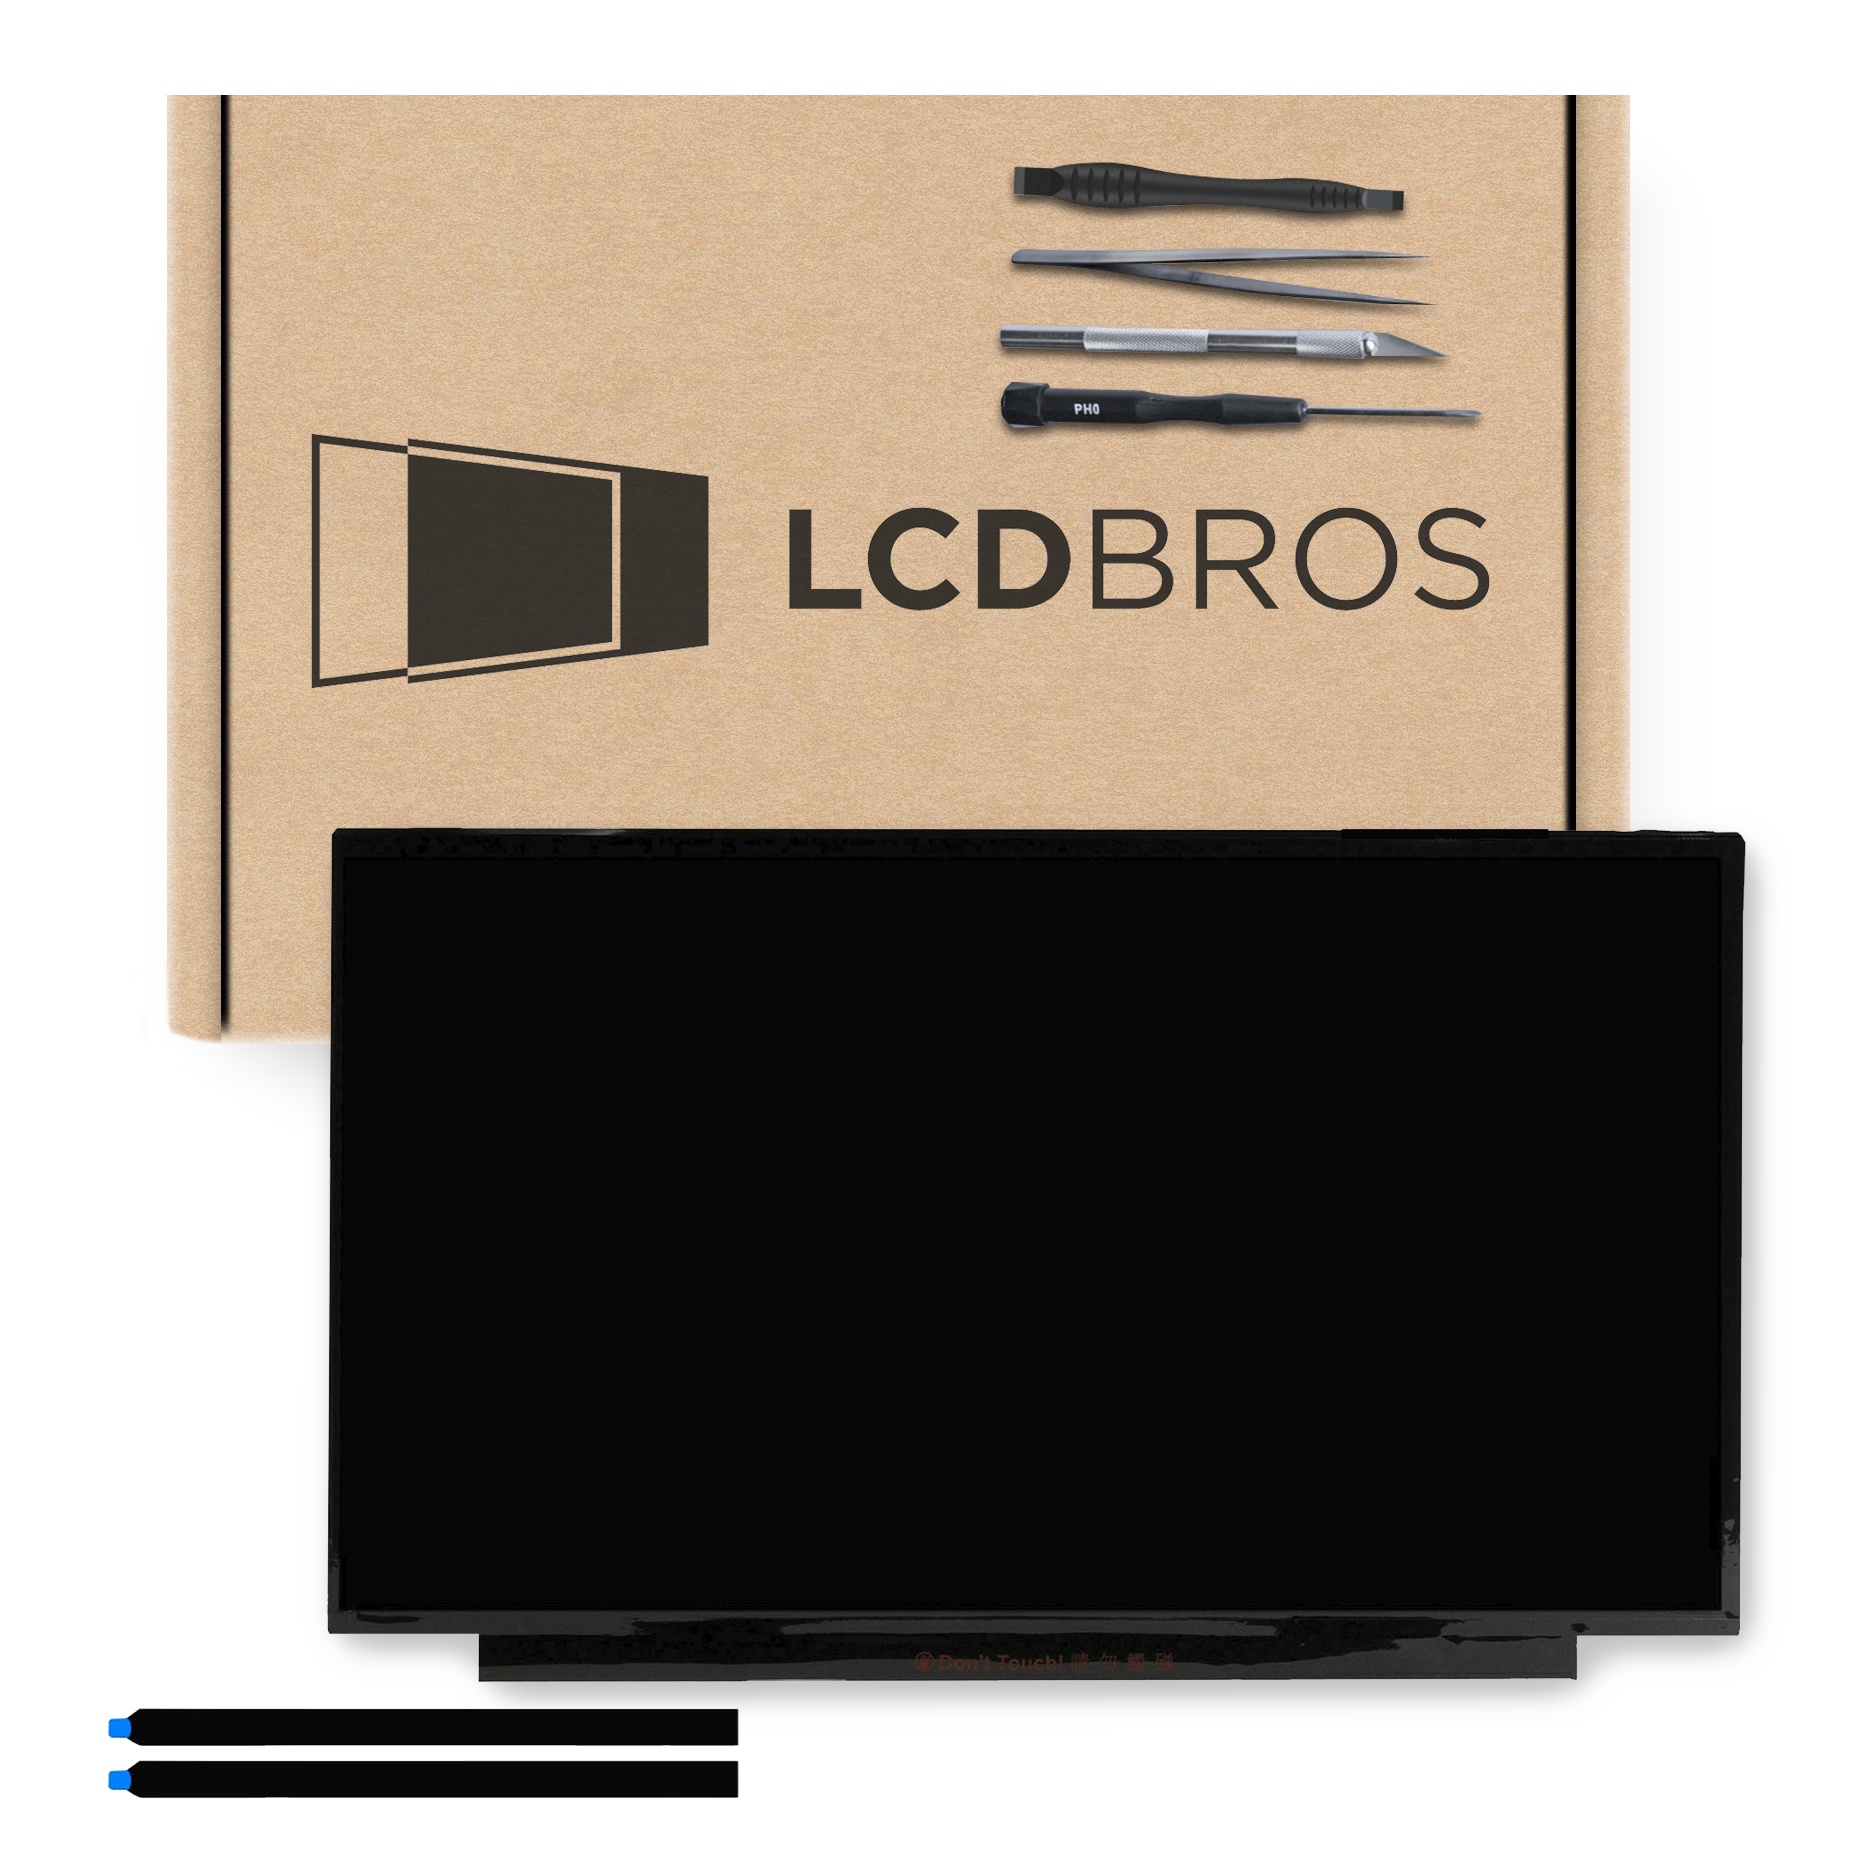
HP PAVILION 15-EC1046NR Screen Replacement 30 Pins LCD LED Display With Tools
Brand: LCDBros
HP PAVILION 15-EC1046NR Screen Replacement 30 Pins LCD LED Display With Tools
Category: Electronics > Electronics Accessories > Computer Components > Laptop Parts > Laptop Replacement Screens